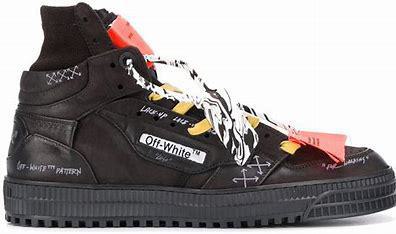
Brand: Off-White
Model: Court 3